Longtian railway station

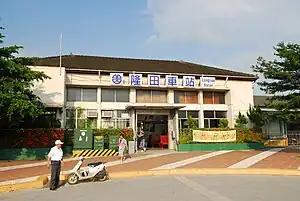

Longtian railway station is a railway station located in Guantian District, Tainan, Taiwan. It is located on the West Coast line and is operated by the Taiwan Railways Administration.